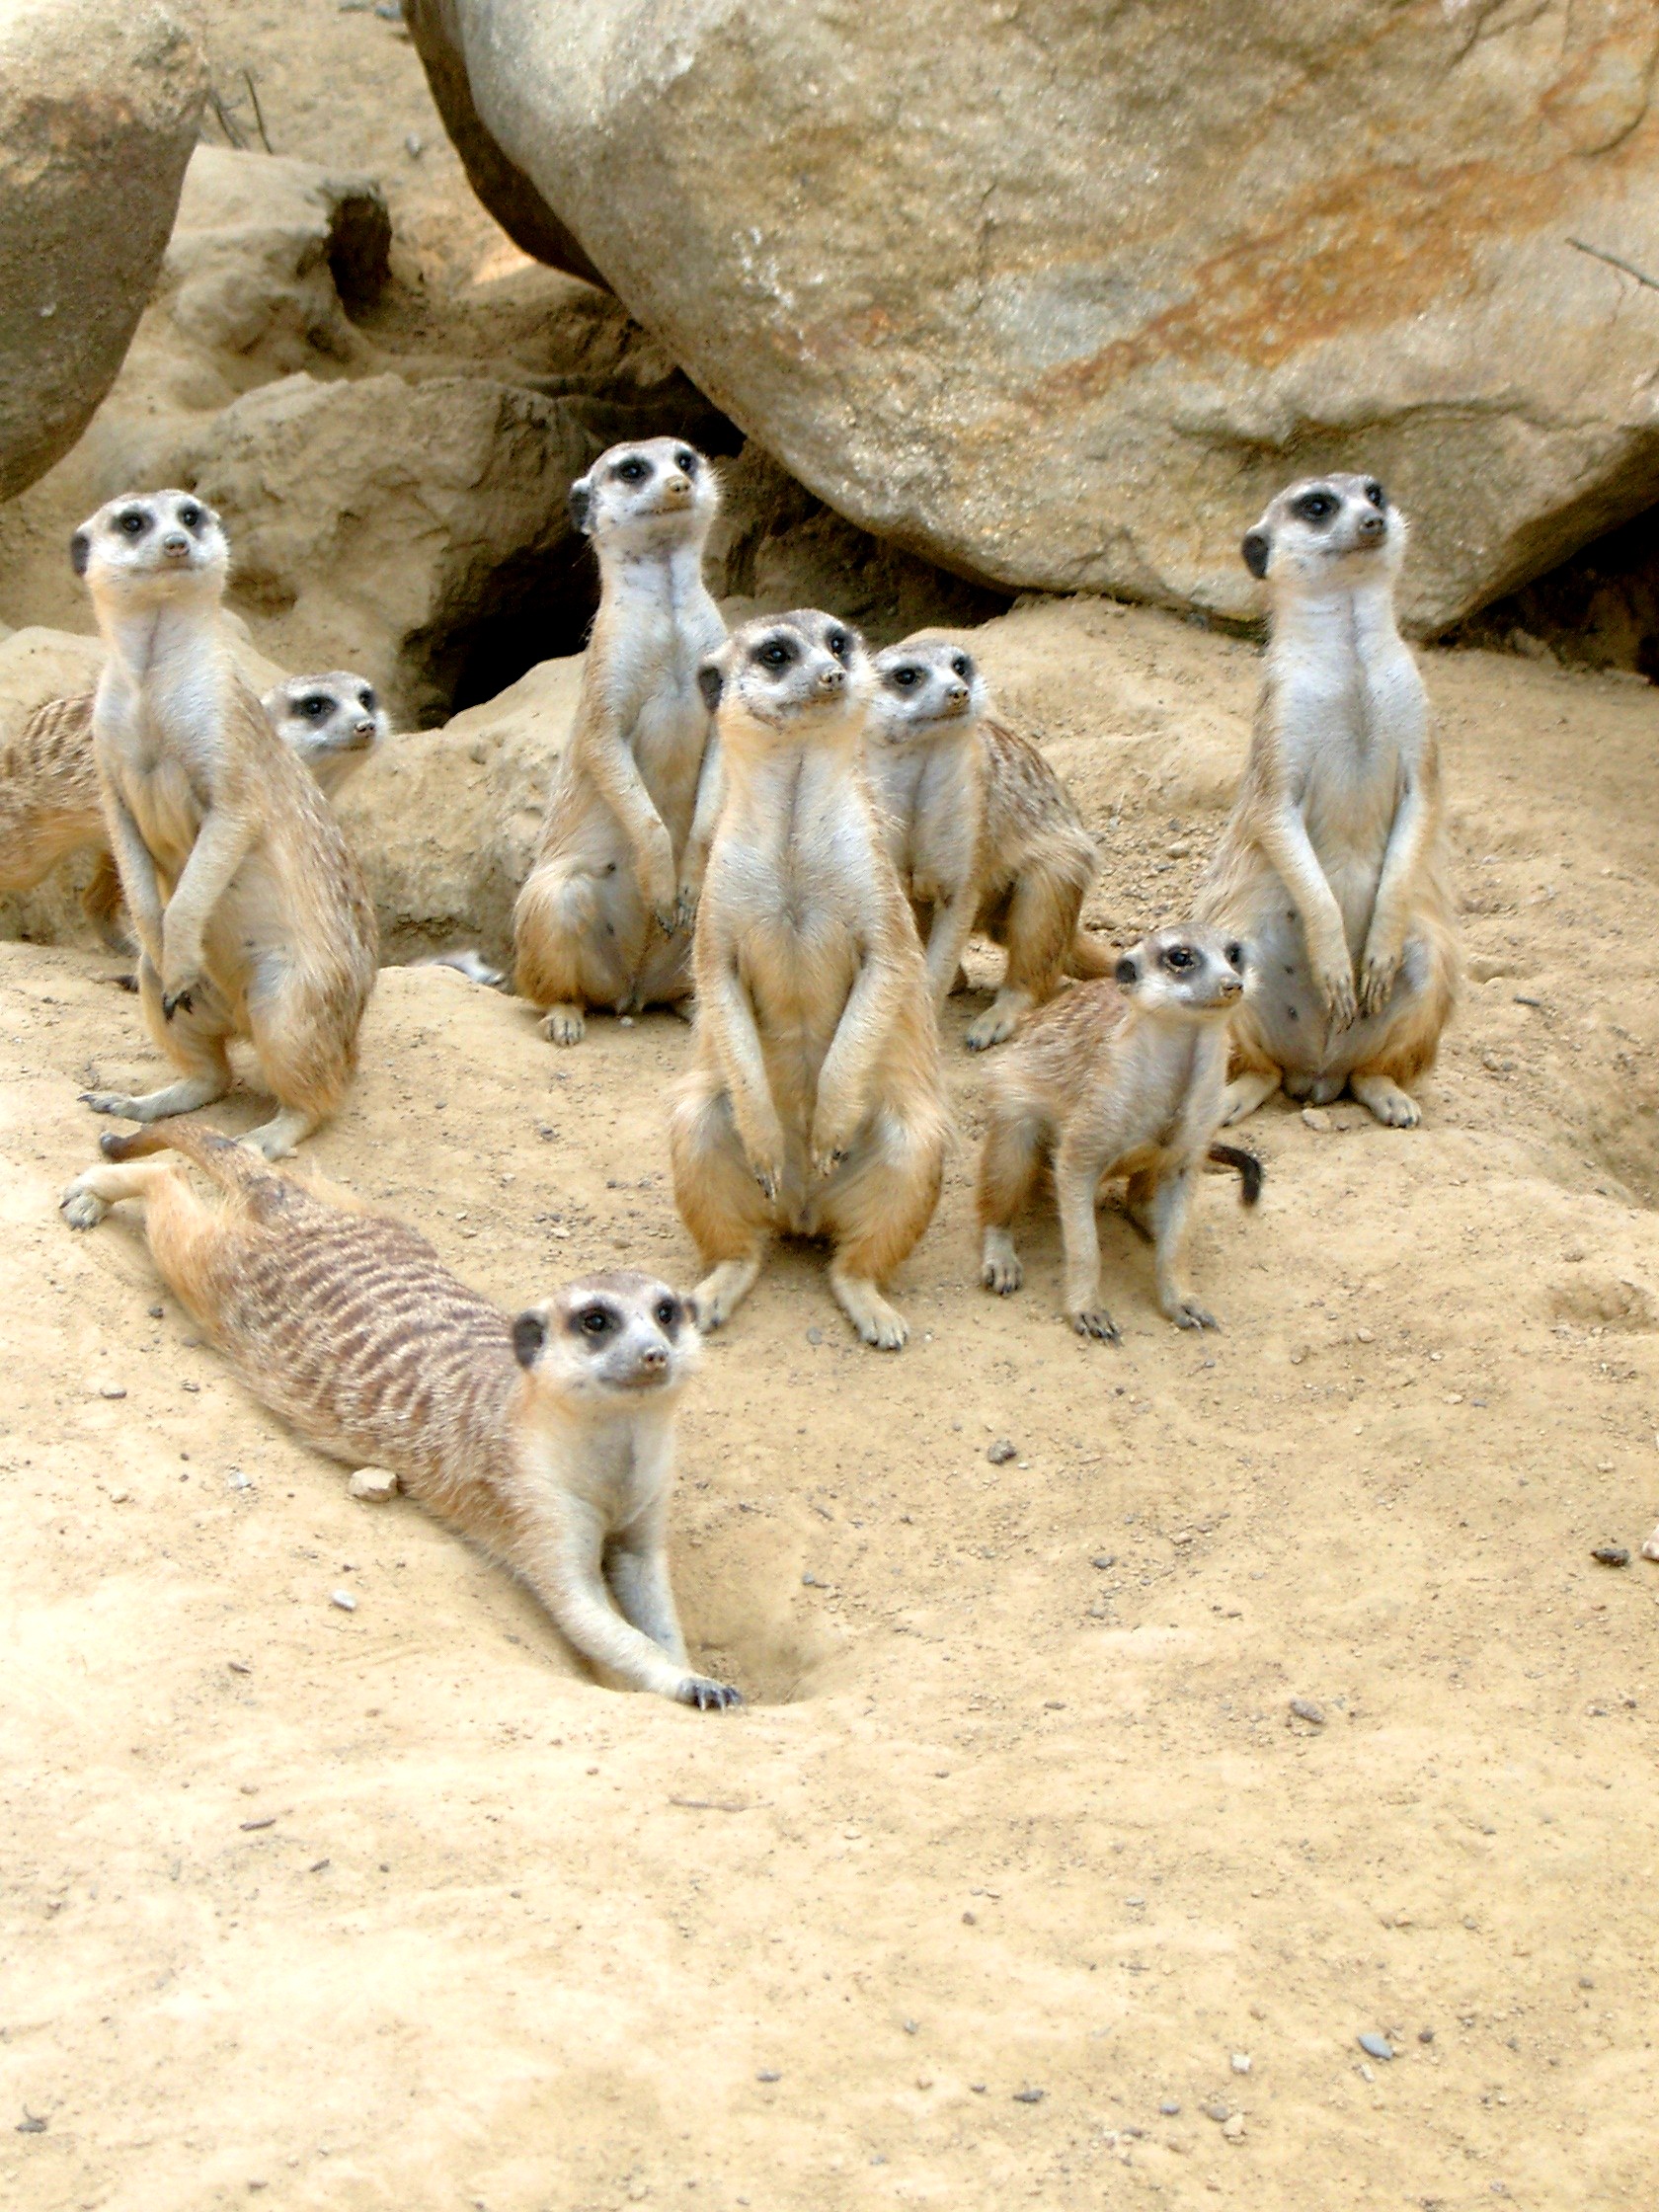
watch, sand, desert, animal, cute, dry, wildlife, zoo, mammal, fauna, family, animals, funny, meerkat, curious, mongoose, attention, animal world, funny animal pictures, vigilant, prairie dog